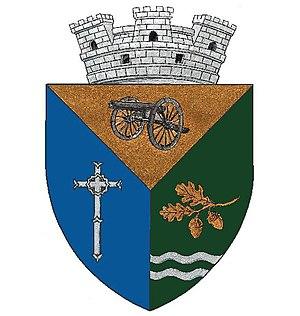
Chitila est une ville roumaine située dans le județ d'Ilfov.